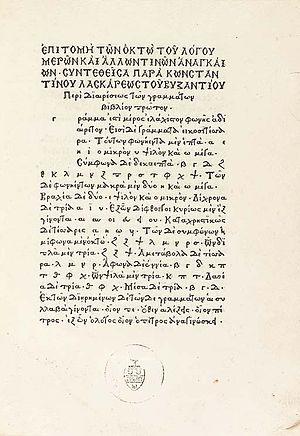
Démétrios Damilas, copiste, typographe et graveur de caractères en langue grecque, est né à Crète à la fin de la première moitié du XVᵉ siècle et il est mort après l'an 1506.